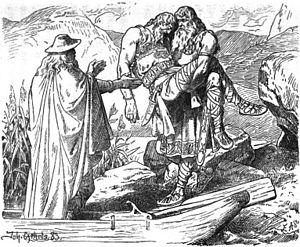
Sinfjötli est un héros de la mythologie nordique.
La Völsunga saga est une saga légendaire nordique d'origine islandaise racontant l'histoire du clan Volsung au cours des générations. C'est une histoire d'aventures, d'amour et de tragédie datant du XIIIᵉ siècle mais ayant des sources provenant de textes plus anciens, comme l'Ancienne Edda.